Kingdom of Italy

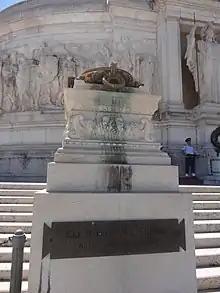
One of the two braziers that burn perpetually on the sides of the tomb of the Italian Unknown Soldier at Altare della Patria in Rome. At their base there is a plaque bearing the inscription ("Italians abroad to the Motherland").

Italy's population remained severely divided between wealthy elites and impoverished workers, especially in the South. An 1881 census found that over 1 million southern day-laborers were chronically under-employed and likely to become seasonal emigrants to sustain themselves economically. Southern peasants, as well as small landowners and tenants, often were in a state of conflict and revolt throughout the late 19th century. There were exceptions to the generally poor economic condition of agricultural workers of the South, as some regions near cities such as Naples and Palermo as well as along the Tyrrhenian Sea coast. From the 1870s onward, intellectuals, scholars and politicians examined the economic and social conditions of southern Italy, a movement known as ("Meridionalism"). For example, the "1910 Commission of Inquiry into the South" indicated that the Italian government thus far had failed to ameliorate the severe economic differences. The limited voting rights only to those with sufficient property allowed rich landowners to exploit the poor. This situation of persistent backwardness in the socioeconomic development of the regions of southern Italy compared to the other regions of the country, especially the northern ones, is called Southern question.